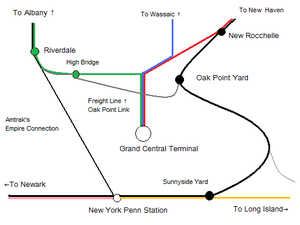
Hudson Line (Metro-North) est une ligne du Metro-North Railroad.
Le Harlem Line est un train de banlieue qui relie New York à sa périphérie.